Cleadale

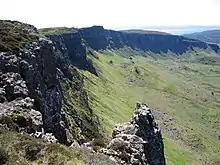
Cleadale from above

Cleadale is a settlement on the north west side of the island of Eigg, in the Small Isles of Scotland and is in the council area of Highland. The setting is visually dramatic.